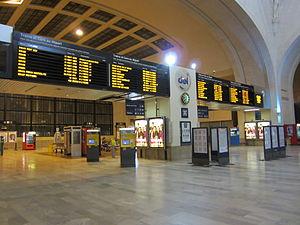
Intérieur de la gare SNCF de Limoges-Bénédictins
La gare de Limoges-Bénédictins est une gare ferroviaire française, la principale des deux gares de la commune de Limoges, dans le département de la Haute-Vienne, en région Nouvelle-Aquitaine.